Oru Oorla

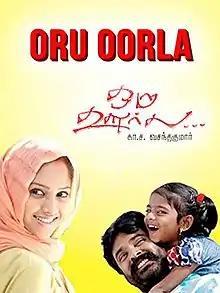
Film poster

Oru Oorla is a 2014 Indian Tamil-language film directed by K. S. Vasanthakumar for producer P.Velusamy, starring Venkatesh, Neha Patil and Indrajit.